Tokiwadai Station (Osaka)

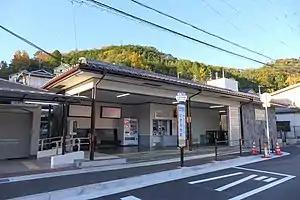
Tokiwadai Station, November 2020

Tokiwadai Station is served by the Myōken Line, and is located 11.2 kilometers from the terminus of the line at .